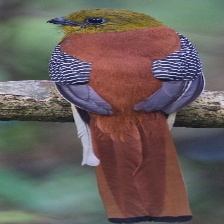
Species: ORANGE BREASTED TROGON
Scientific name: HARPACTES ORESKIOS